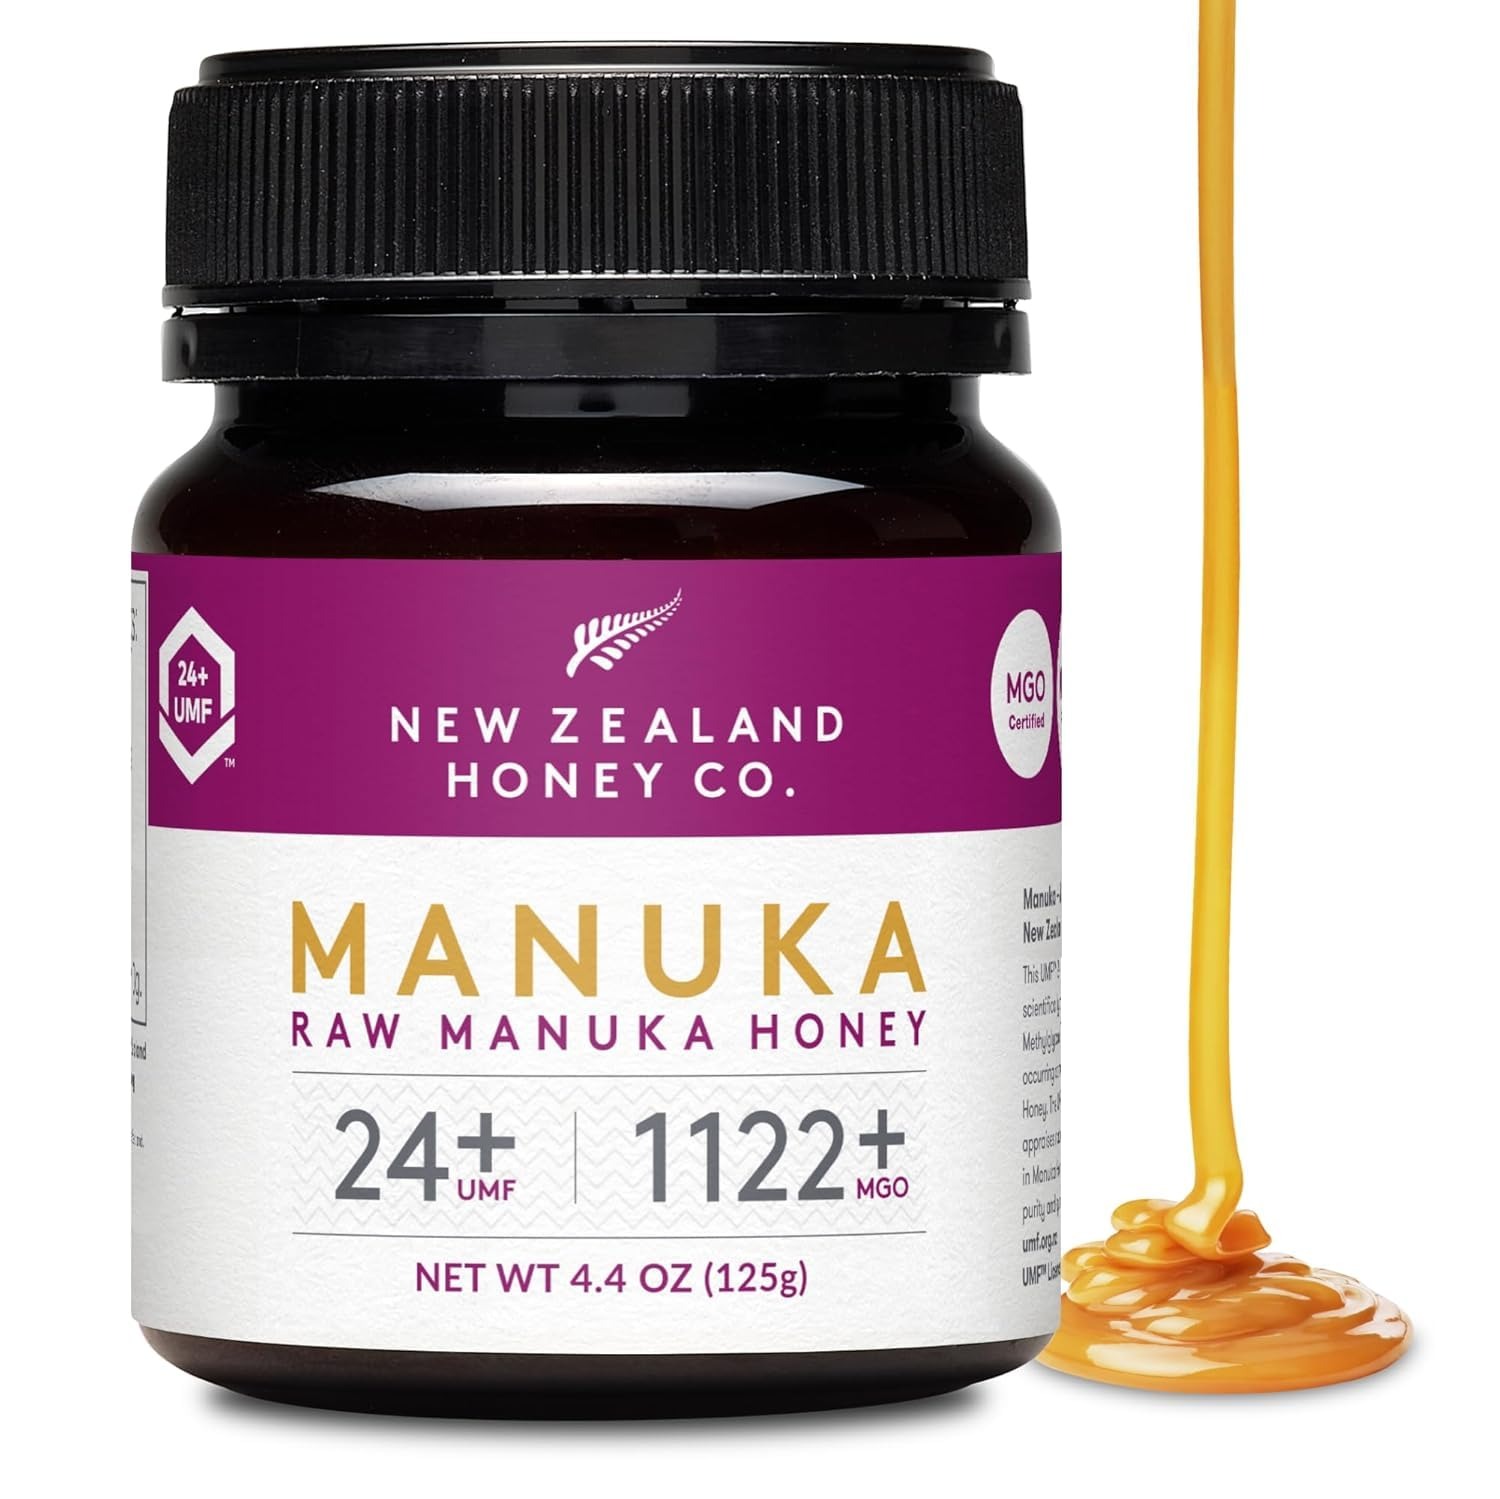
Item Name: New Zealand Honey Co. Raw Manuka Honey UMF 24+ / MGO 1122+ | 4.4oz | 125g | Raw Honey
Bullet Point 1: Manuka Honey
Bullet Point 2: Live Today, Own Tomorrow with our UMF 24+ Manuka Honey - For people who know what they want, plan for the future and understand the benefits of a healthy and balanced diet and lifestyle. This is a healthy superfood, and best of all, it's super easy to include in your diet.
Bullet Point 3: Supercharge Your Food - Renowned superfood, add to other health foods to supercharge them. This is a pure concentration of nature, that can be used on the go.
Product Description: Manuka Honey Manuka Honey UMF 20+ Manuka Honey UMF 20+ Manuka Honey UMF 20+ Manuka Honey UMF 20+
Value: 4.4
Unit: Ounce

Price: 47.88